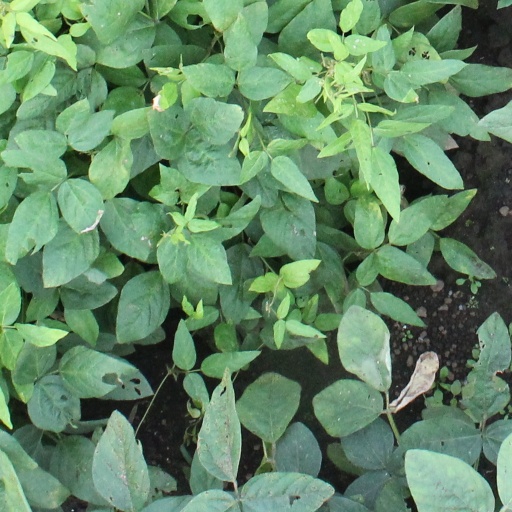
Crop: soybean